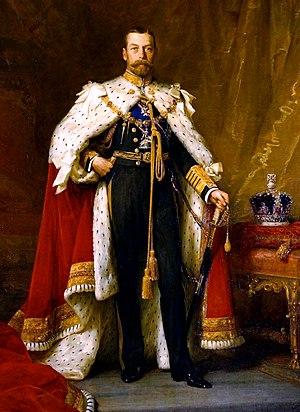
Le couronnement de George V et de son épouse Mary en tant que roi et reine du Royaume-Uni et de l'Empire britannique a eu lieu à l'abbaye de Westminster, à Londres, le 22 juin 1911. Il s'agissait du deuxième des quatre événements de ce type organisés au cours du 20e siècle et le dernier auquel assistaient les représentants royaux des grands empires d'Europe continentale.